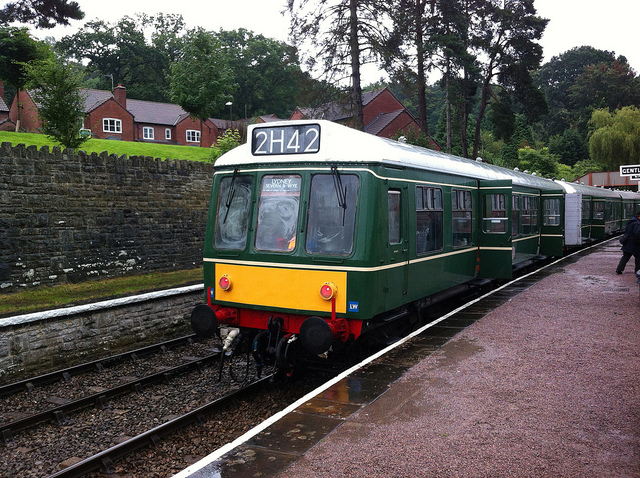
A green train driving down train tracks next to a wooden fence.

A train on a track near a neighborhood with a high wall.

A green, white, and yellow train pulls into a station.

A passenger train stopped with its doors open.

A passenger train parked on tracks next to a residential area.